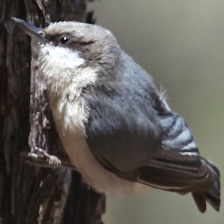
Species: CRESTED NUTHATCH
Scientific name: SITTA CAROLINENSIS